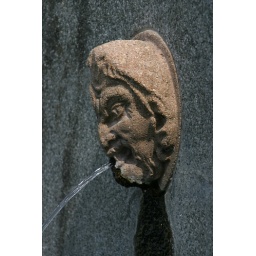
A fountain - one of four such that surround the giant flower clock in the Okazaki Castle grounds